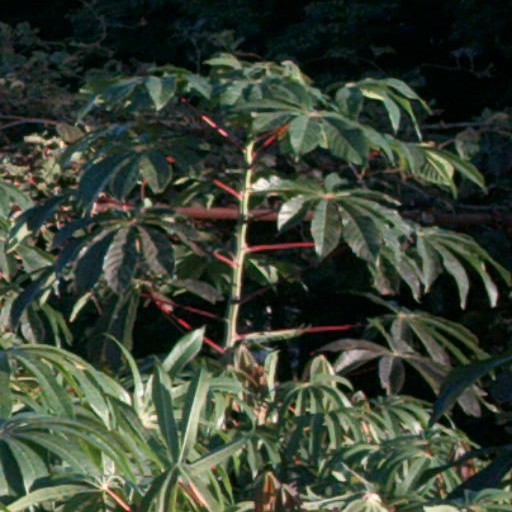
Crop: cassava